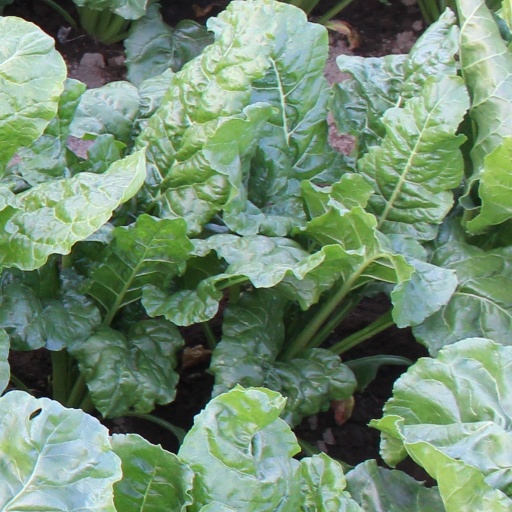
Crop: sugar beet